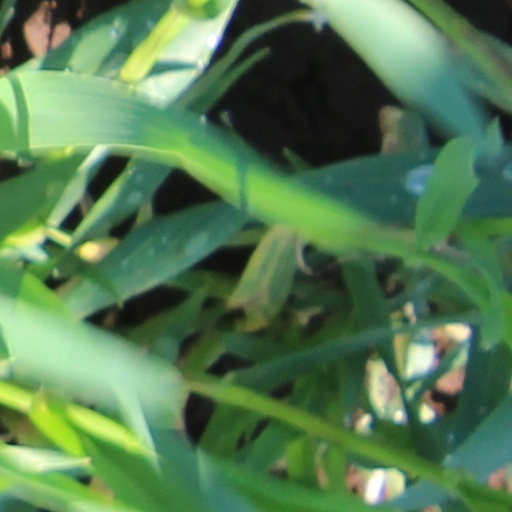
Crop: wheat